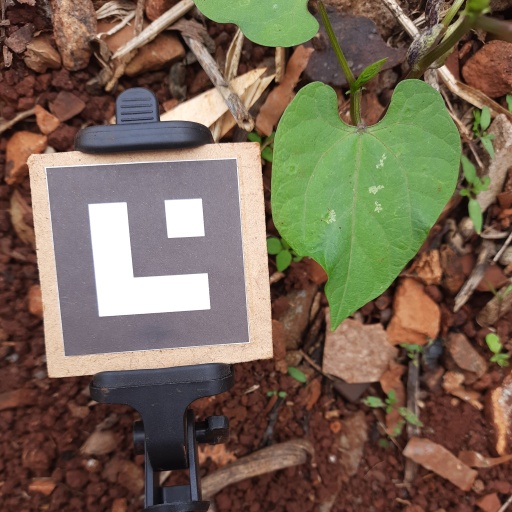
Observations: wavy surface, no eating holes, under shade